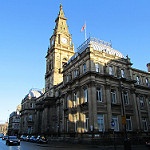
Scene: Outdoor